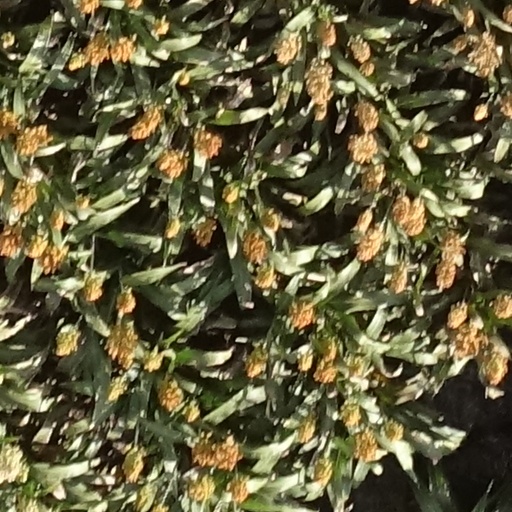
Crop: sorghum